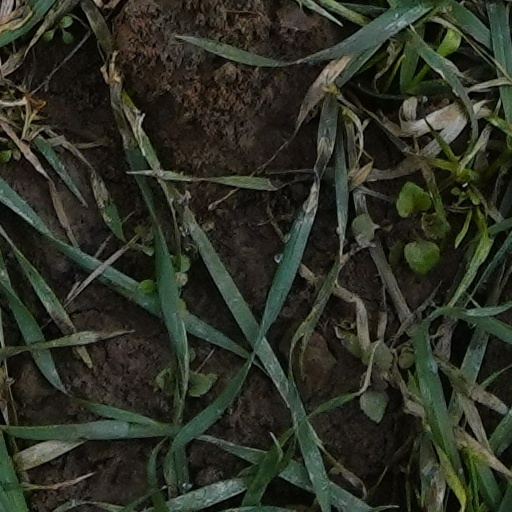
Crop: wheat